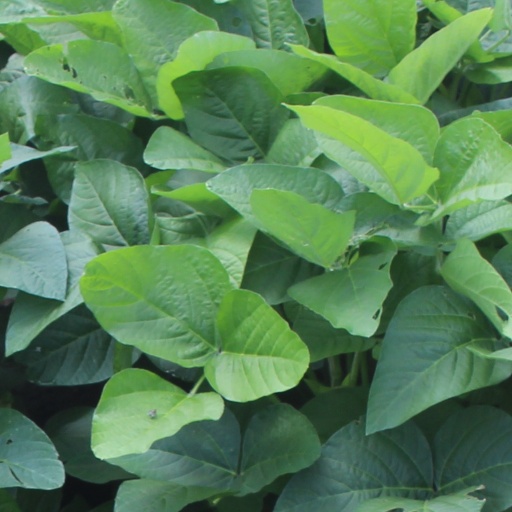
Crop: soybean